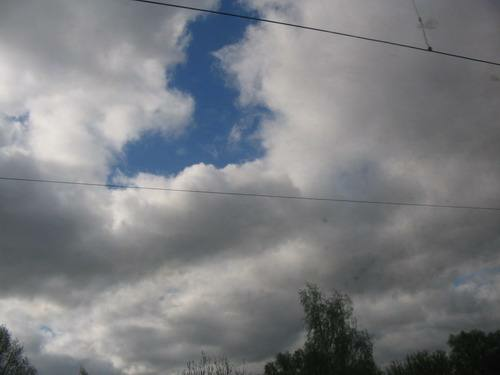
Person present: No